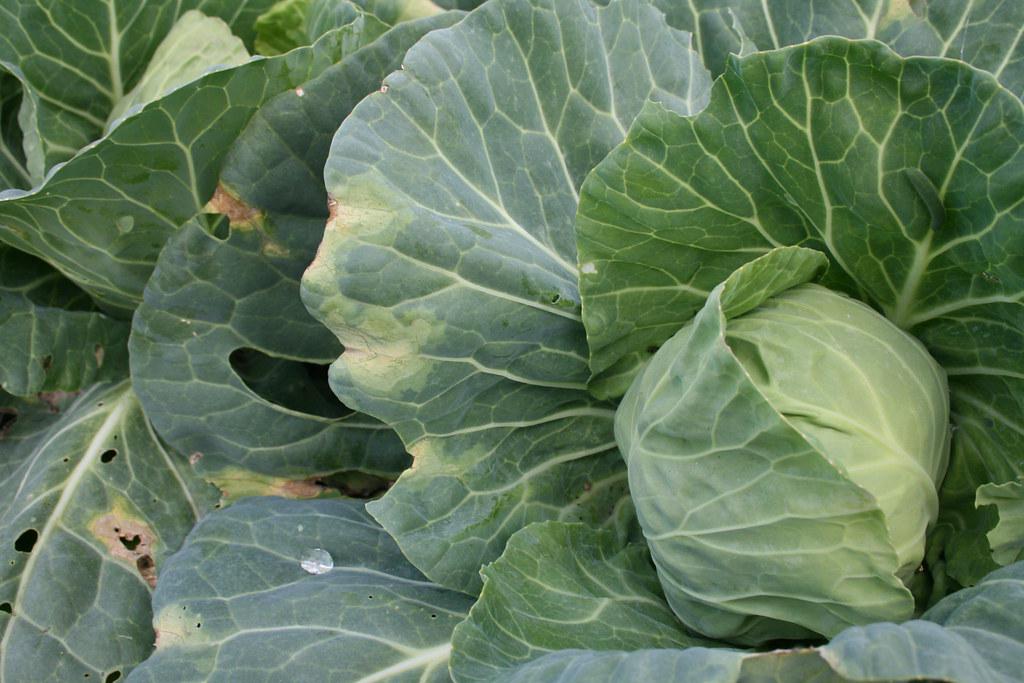
Plant: Cabbage
Disease: cabbage black rot